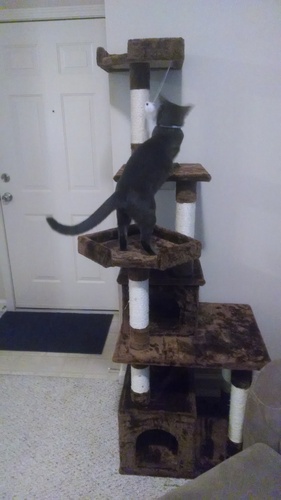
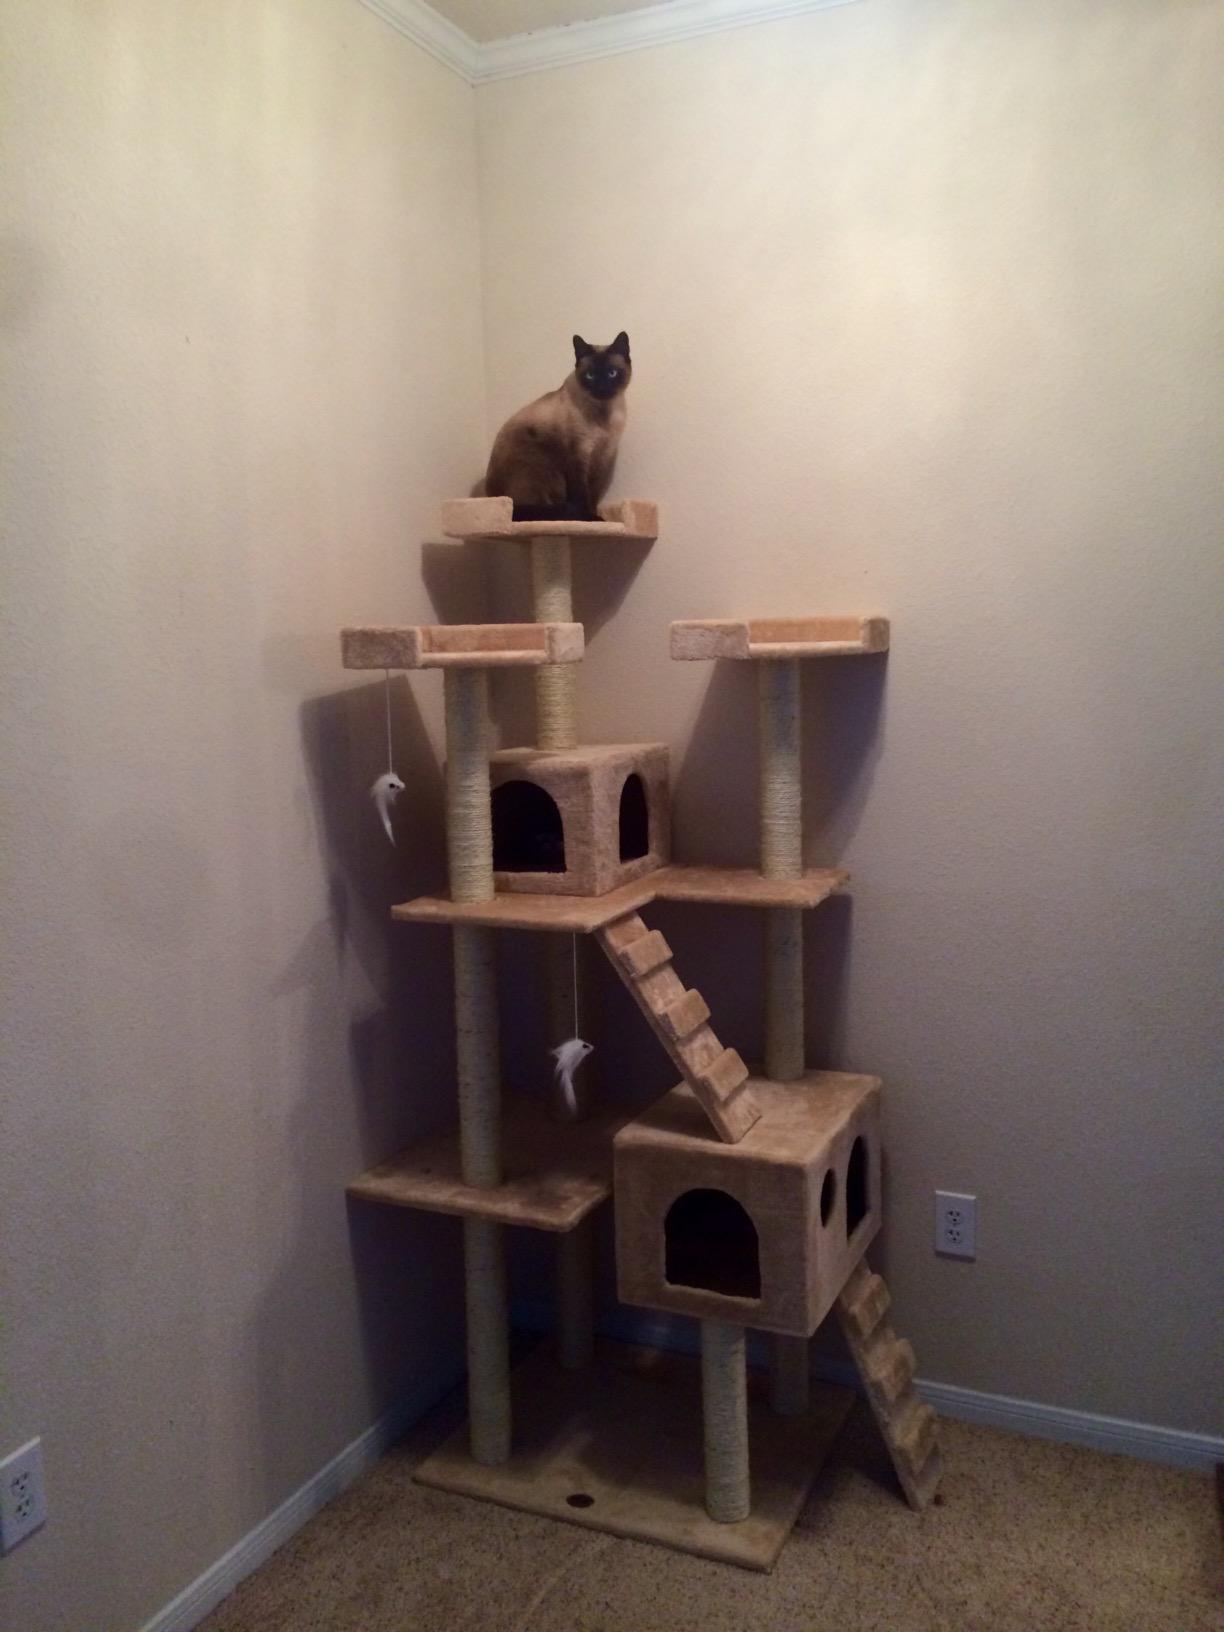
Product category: items_cat tree
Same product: no